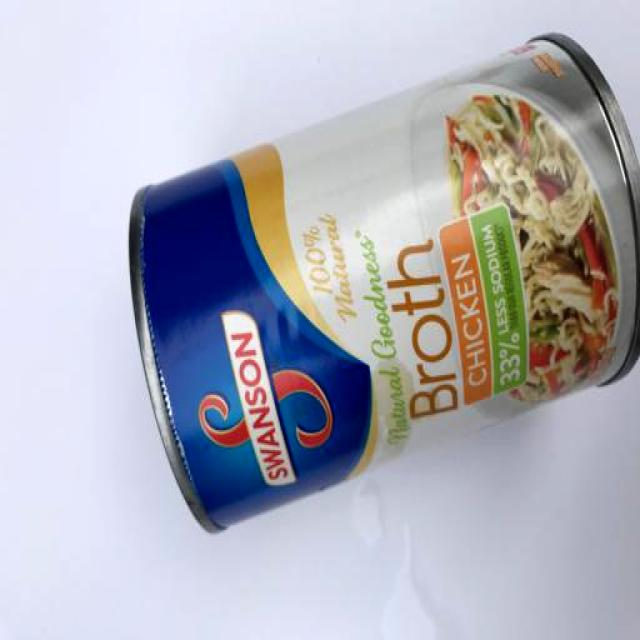
Label: Metal